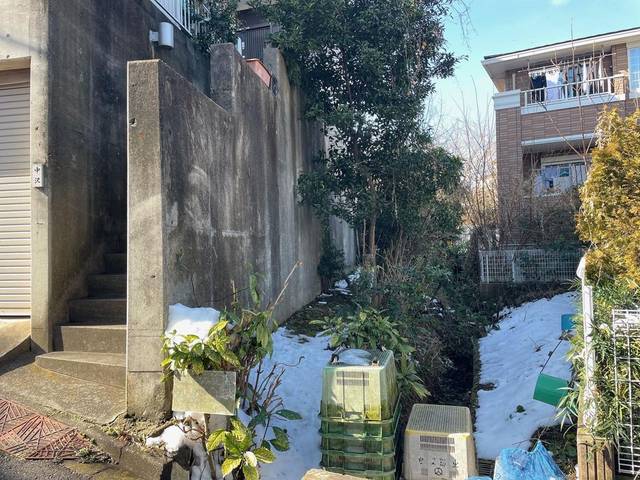
Region: Japan
Coordinates: 35.797, 139.611